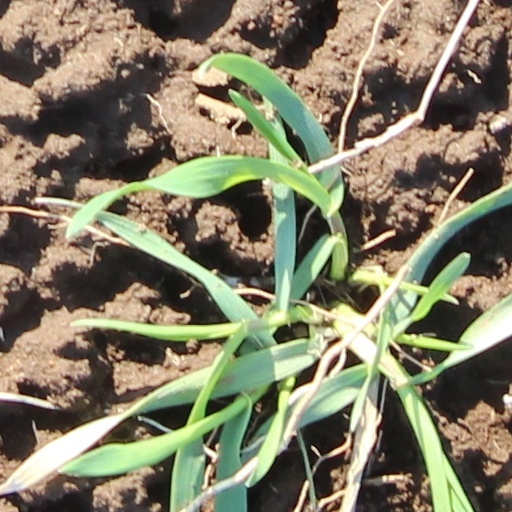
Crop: wheat